The I.V. Stalin White Sea – Baltic Sea Canal

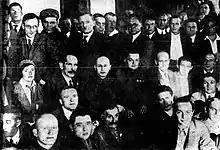
Members of the Writers' Brigade touring the White Sea Canal, 1933

Sailing from Leningrad, the writers began their weeklong tour toured the Canal zone later that month. Along the way, the writers were intended to have meetings with the “canalarmyists” (Russian: Kanaloarmeitsy from "kanal", canal, and "armeets", one who is part of the army) where they could interview the inmates and gain direct insight into the reformative aspects of the labor camp. However, most of the writers’ meetings were staged or tightly monitored and their observations were mostly done from afar. When writers did meet inmates, they were generally common criminals rather than political prisoners, who would have provided more critical views of the canal's labor methods. An additional limitation in the writers’ method of collecting information presented itself in the interviews with engineers which were performed through questionnaires delivered weeks to months after the trip itself rather than in person.